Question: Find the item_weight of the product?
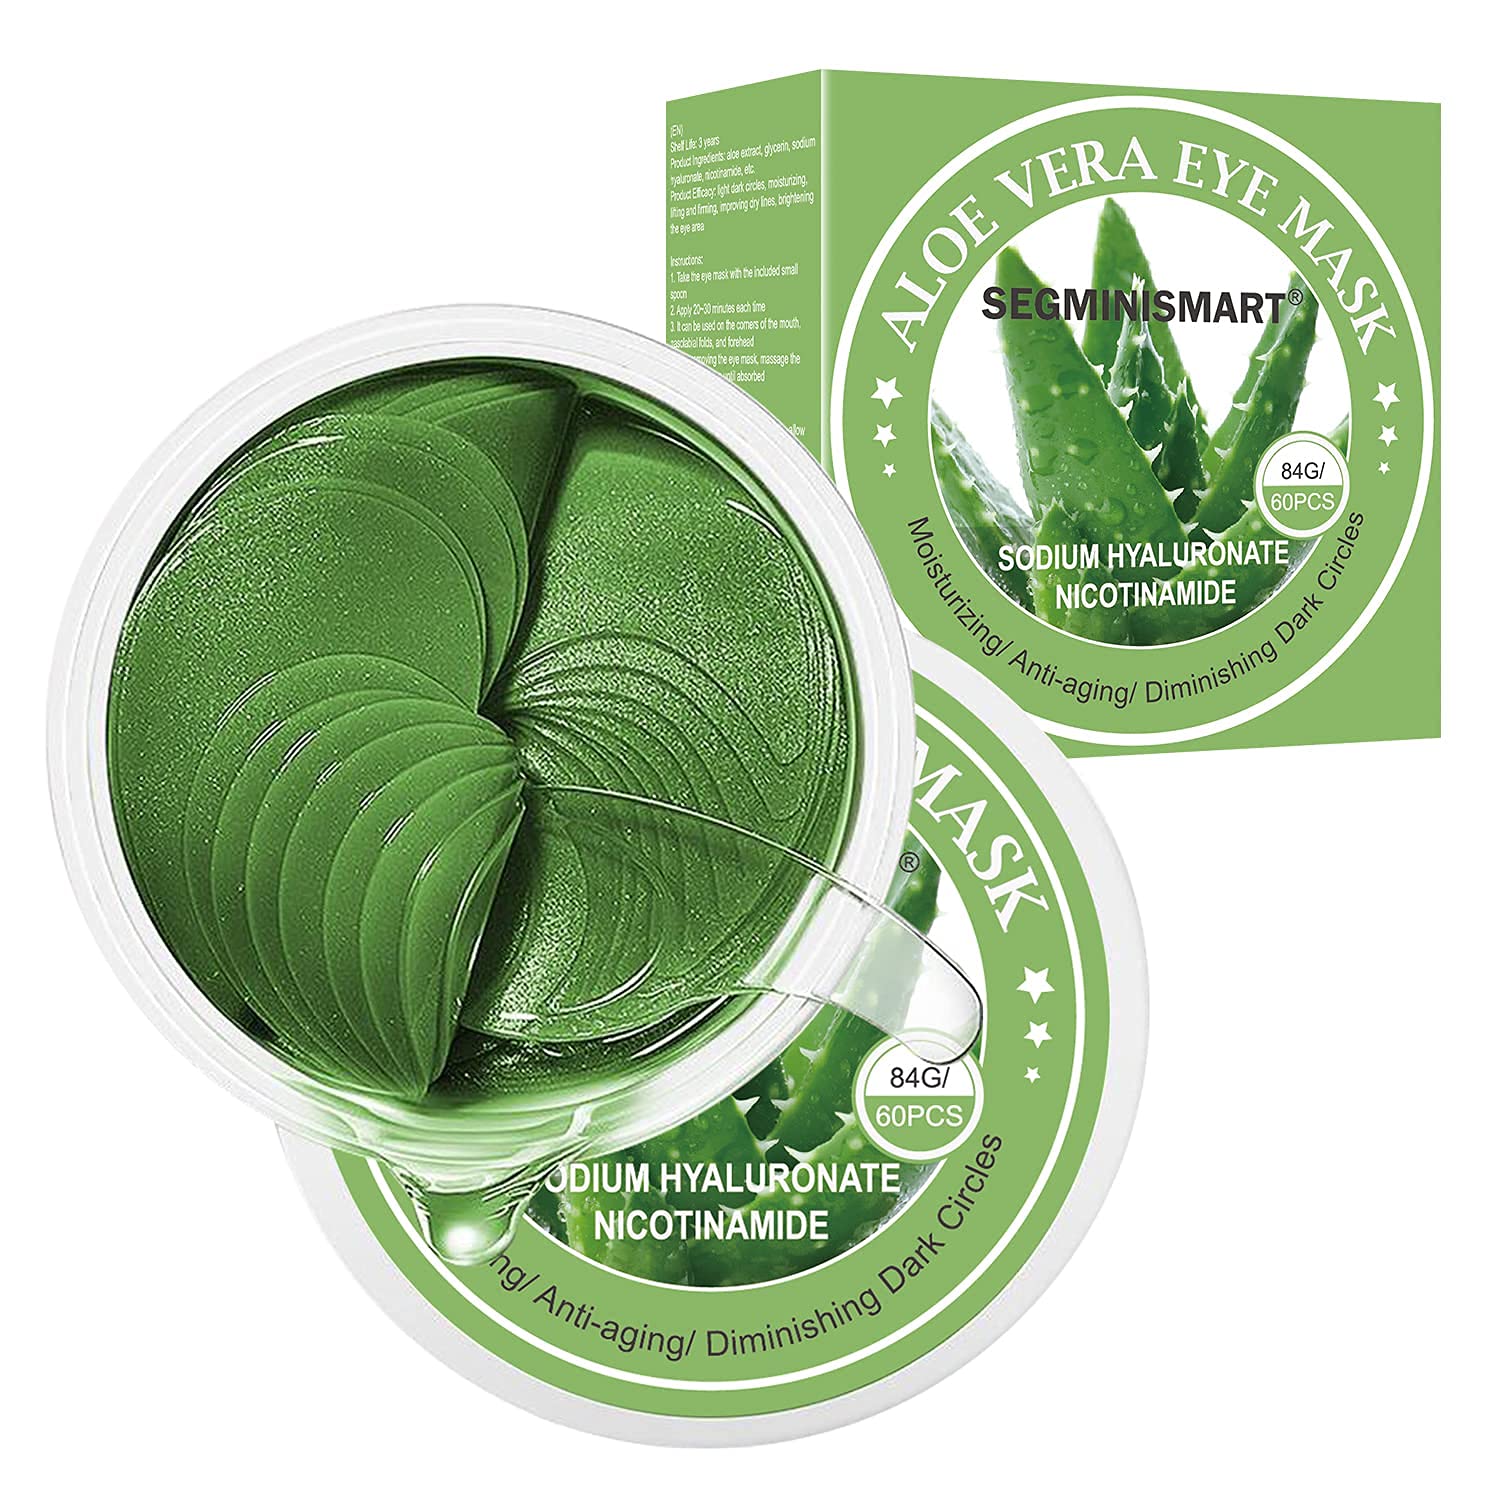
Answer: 84.0 gram